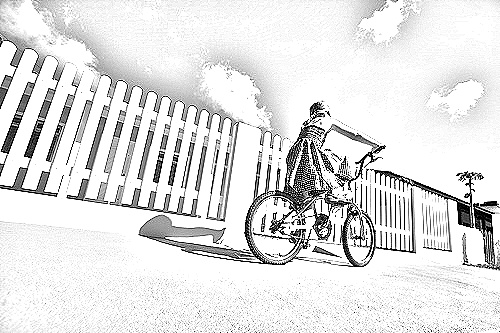
Portrait style: Sketch Portrait